Hoorn

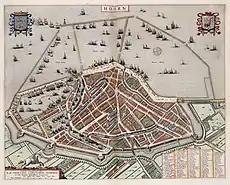
Map of Hoorn (1649) by Joan Blaeu

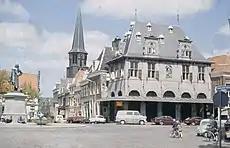
Roode Steen in 1975

In the beginning of the eighth century, the threat of Viking raids led to unrest in the Frisian Kingdom, causing many people to leave their hometowns and settle elsewhere. Following this example, Hornus – a bastard son of Redbad – allegedly moved westward along with his companions and, in 719, built a settlement west of the river Vlie, which he named after himself. This legendary settlement did not exist for long, as it burnt down only a few years later.